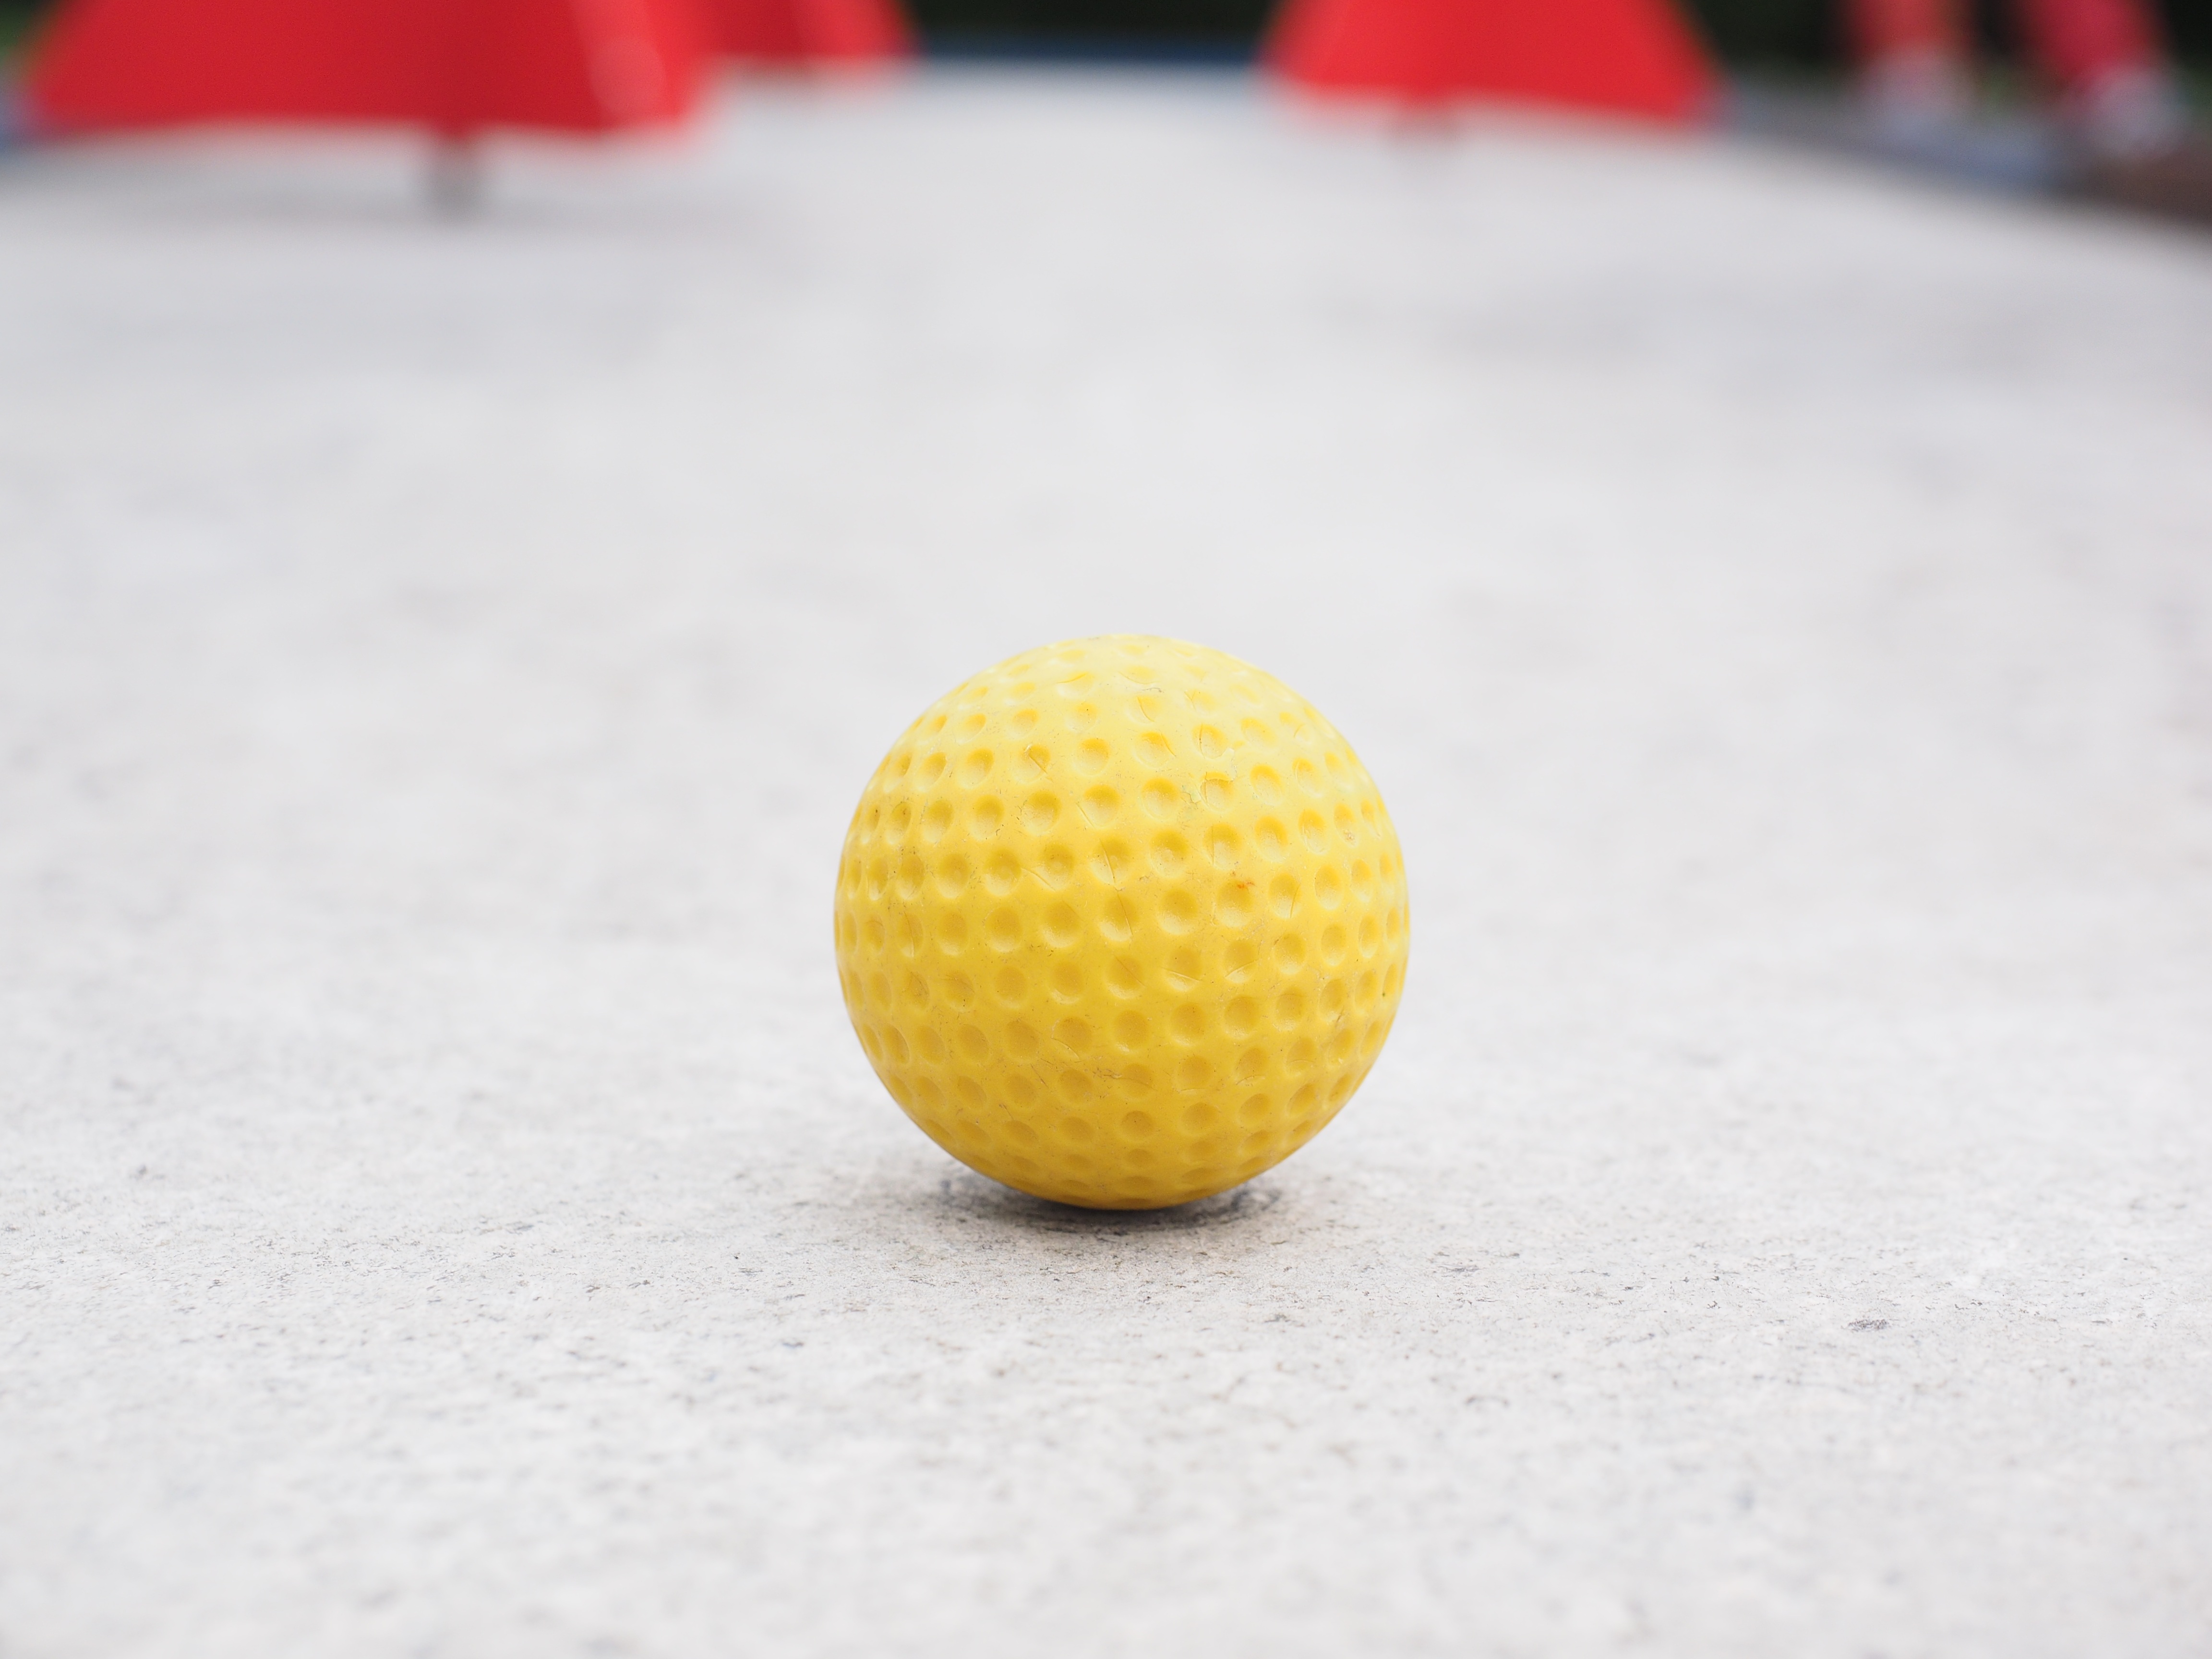
train, pattern, yellow, sports equipment, obstacles, ball, checkered, miniature golf, putting, putten, eternit track, minigolf plant, mini golf ball, ball guide, ground golf, skill game, precision sport, minigolf ground, rubber ball